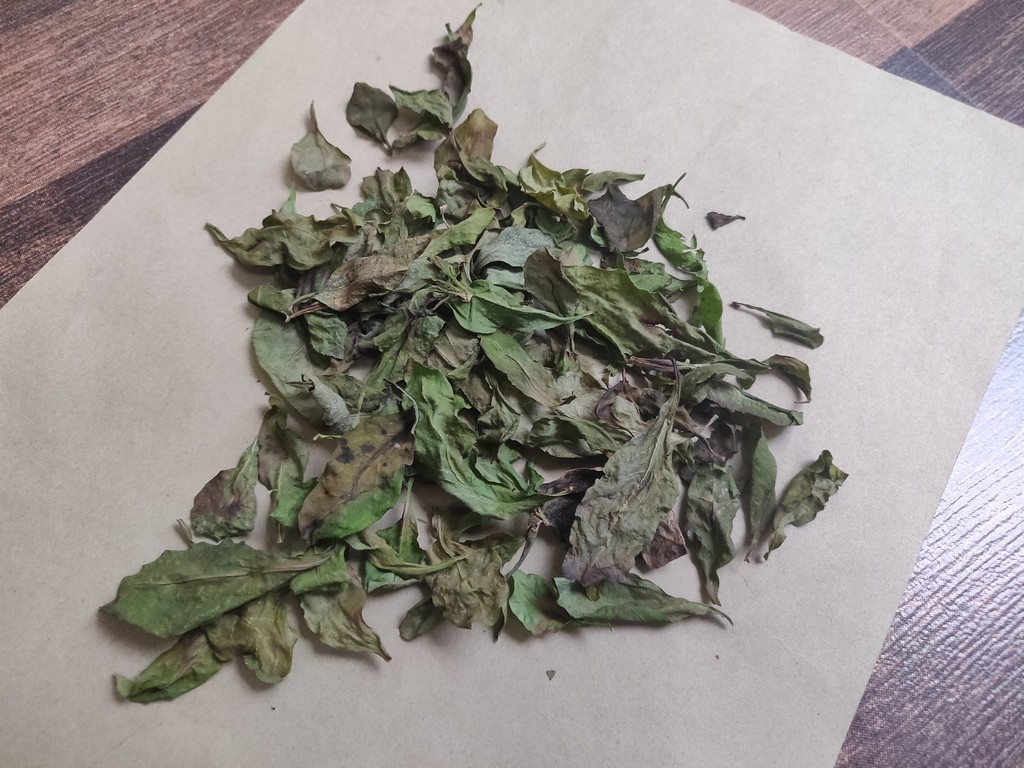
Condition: Dried
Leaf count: multiple
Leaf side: unknown